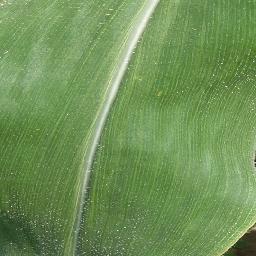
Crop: corn
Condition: (maize)_healthy